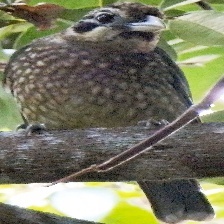
Species: SPOTTED CATBIRD
Scientific name: AILUROEDUS MACULOSUS